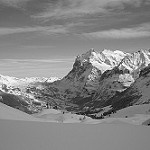
Label: B & W